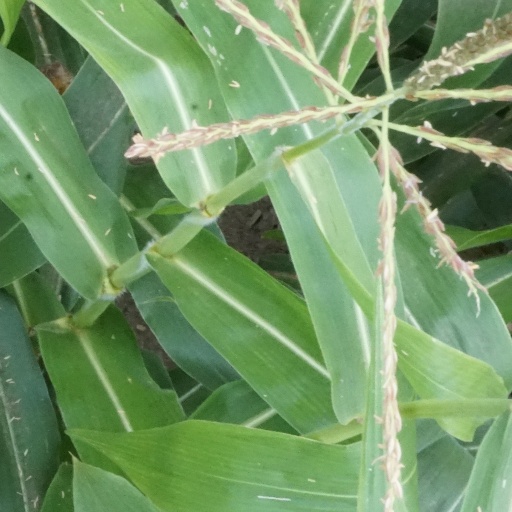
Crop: maize; corn